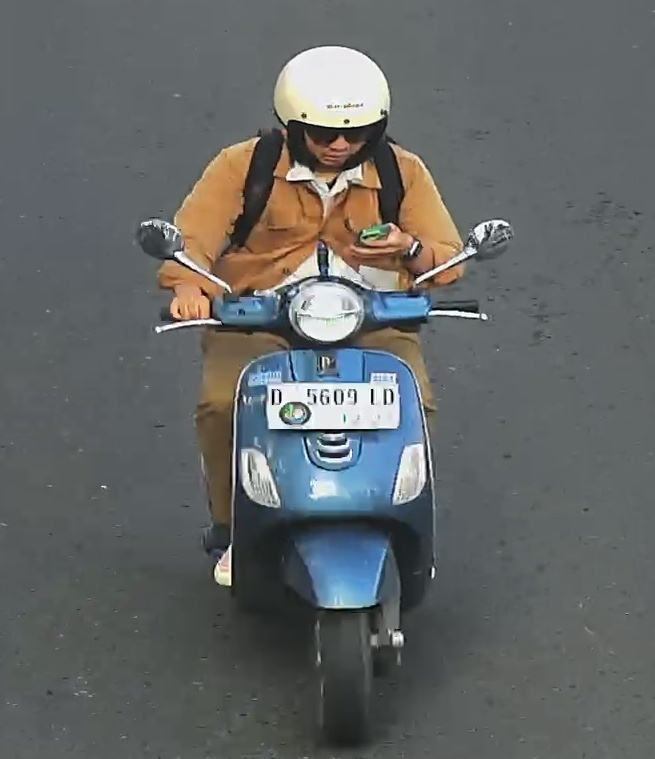
person-with-helmet: 1
person-without-helmet: 0